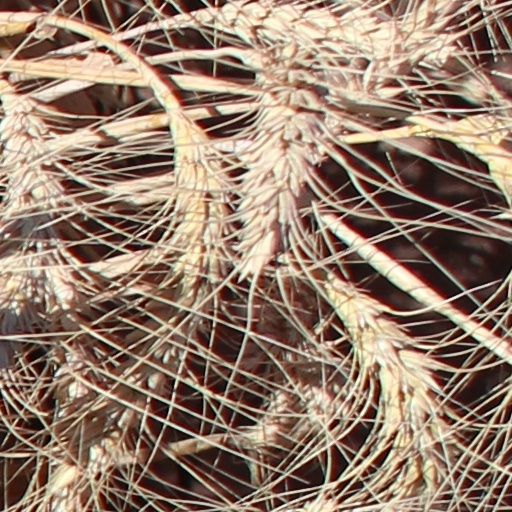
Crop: wheat